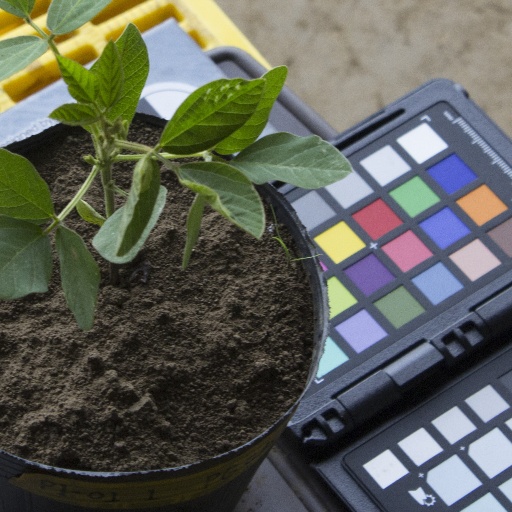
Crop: soybean